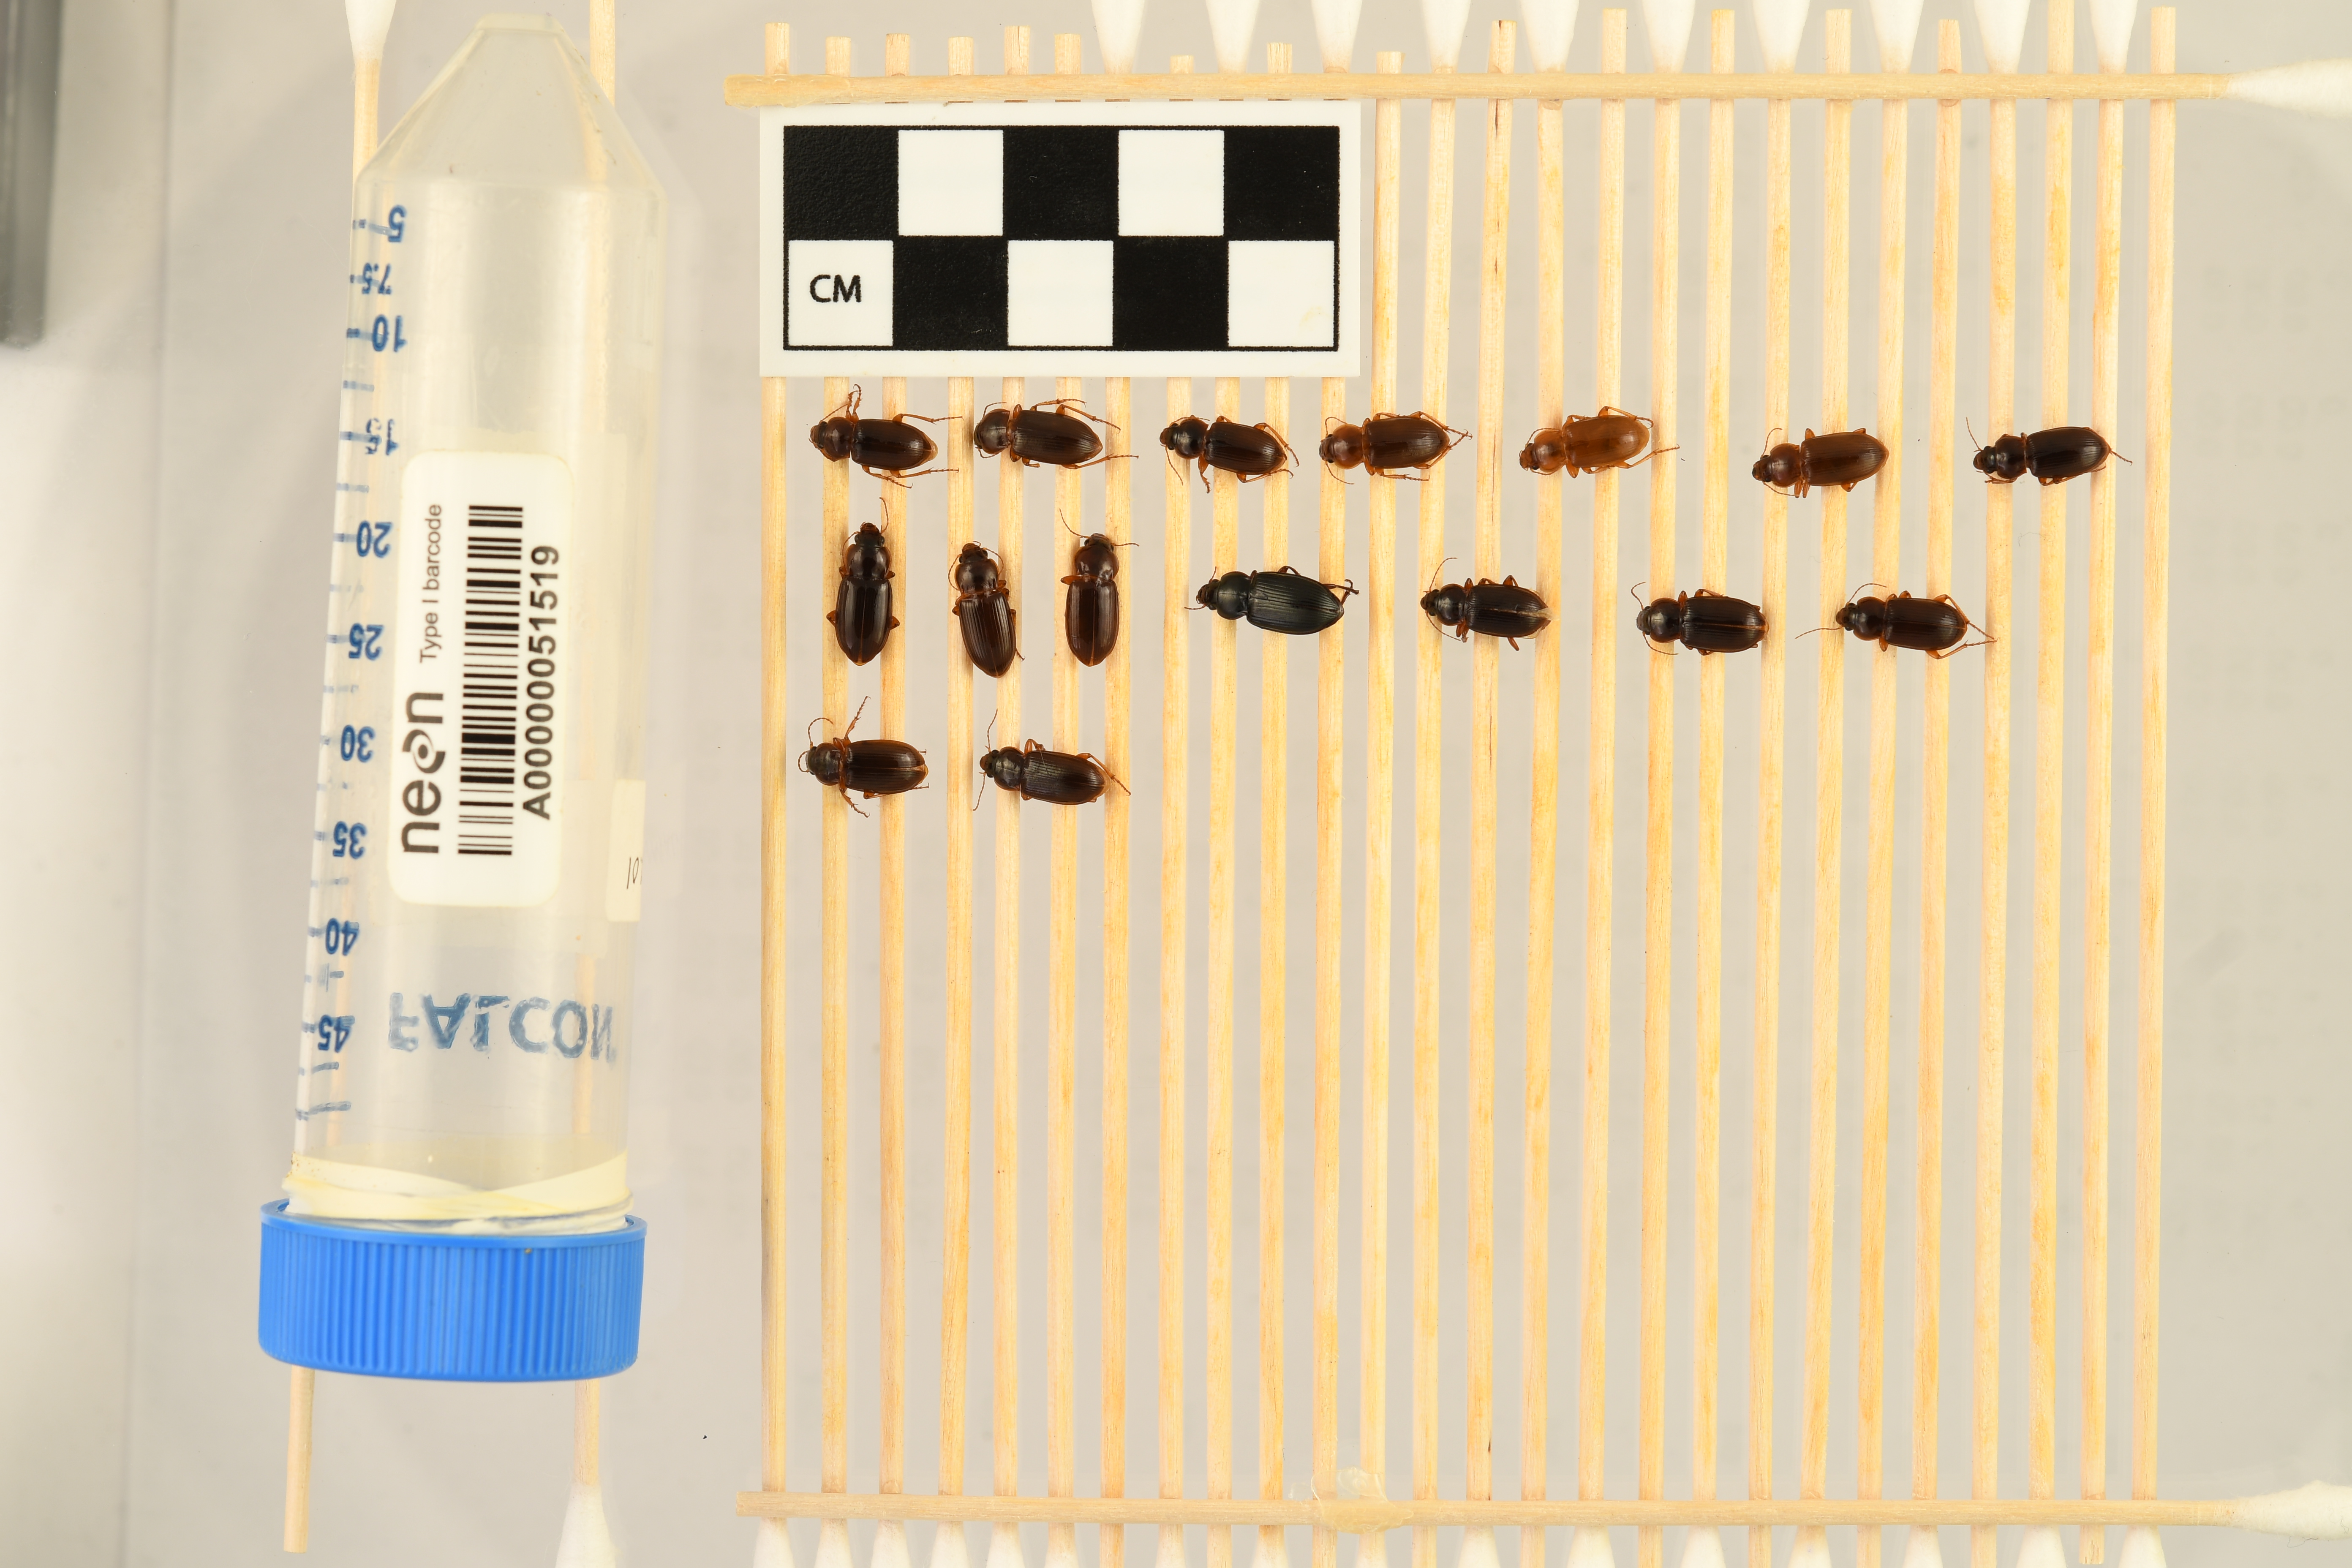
Amara carinata — North Sterling NEON, plot STER_029. Beetle 1, ElytraLength: 0.7324 cm (lying flat: Yes)

Amara carinata — North Sterling NEON, plot STER_029. Beetle 1, ElytraWidth: 0.4034 cm (lying flat: Yes)

Amara carinata — North Sterling NEON, plot STER_029. Beetle 2, ElytraLength: 0.7927 cm (lying flat: Yes)

Amara carinata — North Sterling NEON, plot STER_029. Beetle 2, ElytraWidth: 0.4191 cm (lying flat: Yes)

Amara carinata — North Sterling NEON, plot STER_029. Beetle 3, ElytraLength: 0.7251 cm (lying flat: Yes)

Amara carinata — North Sterling NEON, plot STER_029. Beetle 3, ElytraWidth: 0.3906 cm (lying flat: Yes)

Amara carinata — North Sterling NEON, plot STER_029. Beetle 4, ElytraLength: 0.7371 cm (lying flat: Yes)

Amara carinata — North Sterling NEON, plot STER_029. Beetle 4, ElytraWidth: 0.4216 cm (lying flat: Yes)

Amara carinata — North Sterling NEON, plot STER_029. Beetle 5, ElytraLength: 0.7875 cm (lying flat: Yes)

Amara carinata — North Sterling NEON, plot STER_029. Beetle 5, ElytraWidth: 0.4087 cm (lying flat: Yes)

Amara carinata — North Sterling NEON, plot STER_029. Beetle 6, ElytraLength: 0.816 cm (lying flat: Yes)

Amara carinata — North Sterling NEON, plot STER_029. Beetle 6, ElytraWidth: 0.4243 cm (lying flat: Yes)

Amara carinata — North Sterling NEON, plot STER_029. Beetle 7, ElytraLength: 0.7275 cm (lying flat: Yes)

Amara carinata — North Sterling NEON, plot STER_029. Beetle 7, ElytraWidth: 0.4117 cm (lying flat: Yes)

Amara carinata — North Sterling NEON, plot STER_029. Beetle 8, ElytraLength: 0.7912 cm (lying flat: Yes)

Amara carinata — North Sterling NEON, plot STER_029. Beetle 8, ElytraWidth: 0.4747 cm (lying flat: Yes)

Amara carinata — North Sterling NEON, plot STER_029. Beetle 9, ElytraLength: 0.7432 cm (lying flat: Yes)

Amara carinata — North Sterling NEON, plot STER_029. Beetle 9, ElytraWidth: 0.4294 cm (lying flat: Yes)

Amara carinata — North Sterling NEON, plot STER_029. Beetle 10, ElytraLength: 0.779 cm (lying flat: Yes)

Amara carinata — North Sterling NEON, plot STER_029. Beetle 10, ElytraWidth: 0.4527 cm (lying flat: Yes)

Amara carinata — North Sterling NEON, plot STER_029. Beetle 11, ElytraLength: 0.8549 cm (lying flat: Yes)

Amara carinata — North Sterling NEON, plot STER_029. Beetle 11, ElytraWidth: 0.4852 cm (lying flat: Yes)

Amara carinata — North Sterling NEON, plot STER_029. Beetle 12, ElytraLength: 0.7756 cm (lying flat: Yes)

Amara carinata — North Sterling NEON, plot STER_029. Beetle 12, ElytraWidth: 0.4049 cm (lying flat: Yes)

Amara carinata — North Sterling NEON, plot STER_029. Beetle 13, ElytraLength: 0.78 cm (lying flat: Yes)

Amara carinata — North Sterling NEON, plot STER_029. Beetle 13, ElytraWidth: 0.4441 cm (lying flat: Yes)

Amara carinata — North Sterling NEON, plot STER_029. Beetle 14, ElytraLength: 0.7405 cm (lying flat: Yes)

Amara carinata — North Sterling NEON, plot STER_029. Beetle 14, ElytraWidth: 0.4022 cm (lying flat: Yes)

Amara carinata — North Sterling NEON, plot STER_029. Beetle 15, ElytraLength: 0.7476 cm (lying flat: Yes)

Amara carinata — North Sterling NEON, plot STER_029. Beetle 15, ElytraWidth: 0.4212 cm (lying flat: Yes)

Amara carinata — North Sterling NEON, plot STER_029. Beetle 16, ElytraLength: 0.772 cm (lying flat: Yes)

Amara carinata — North Sterling NEON, plot STER_029. Beetle 16, ElytraWidth: 0.4171 cm (lying flat: Yes)